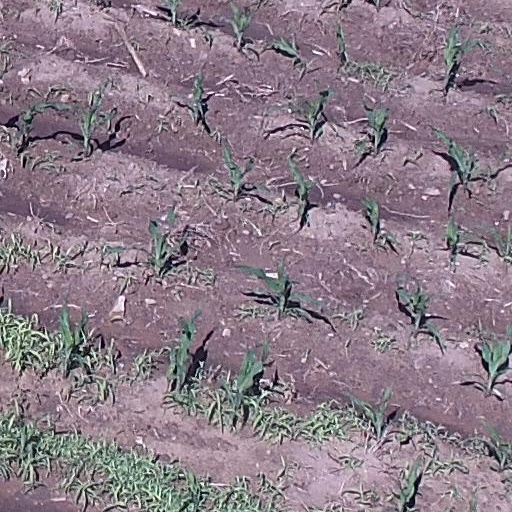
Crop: maize; corn